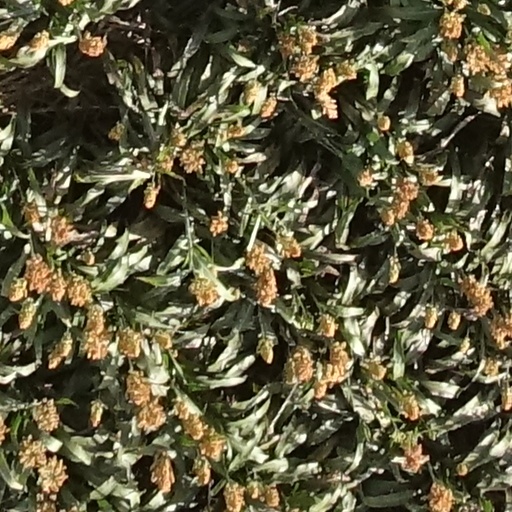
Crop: sorghum